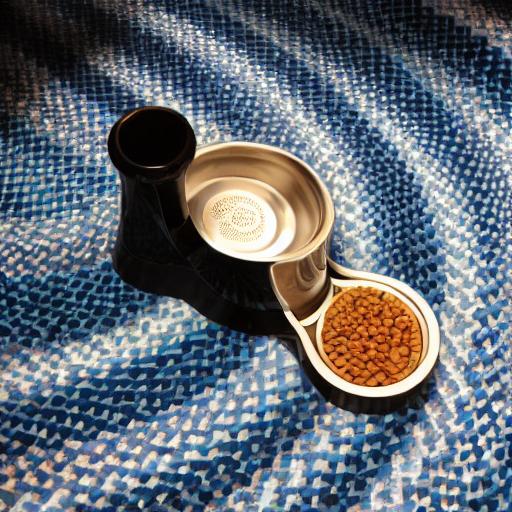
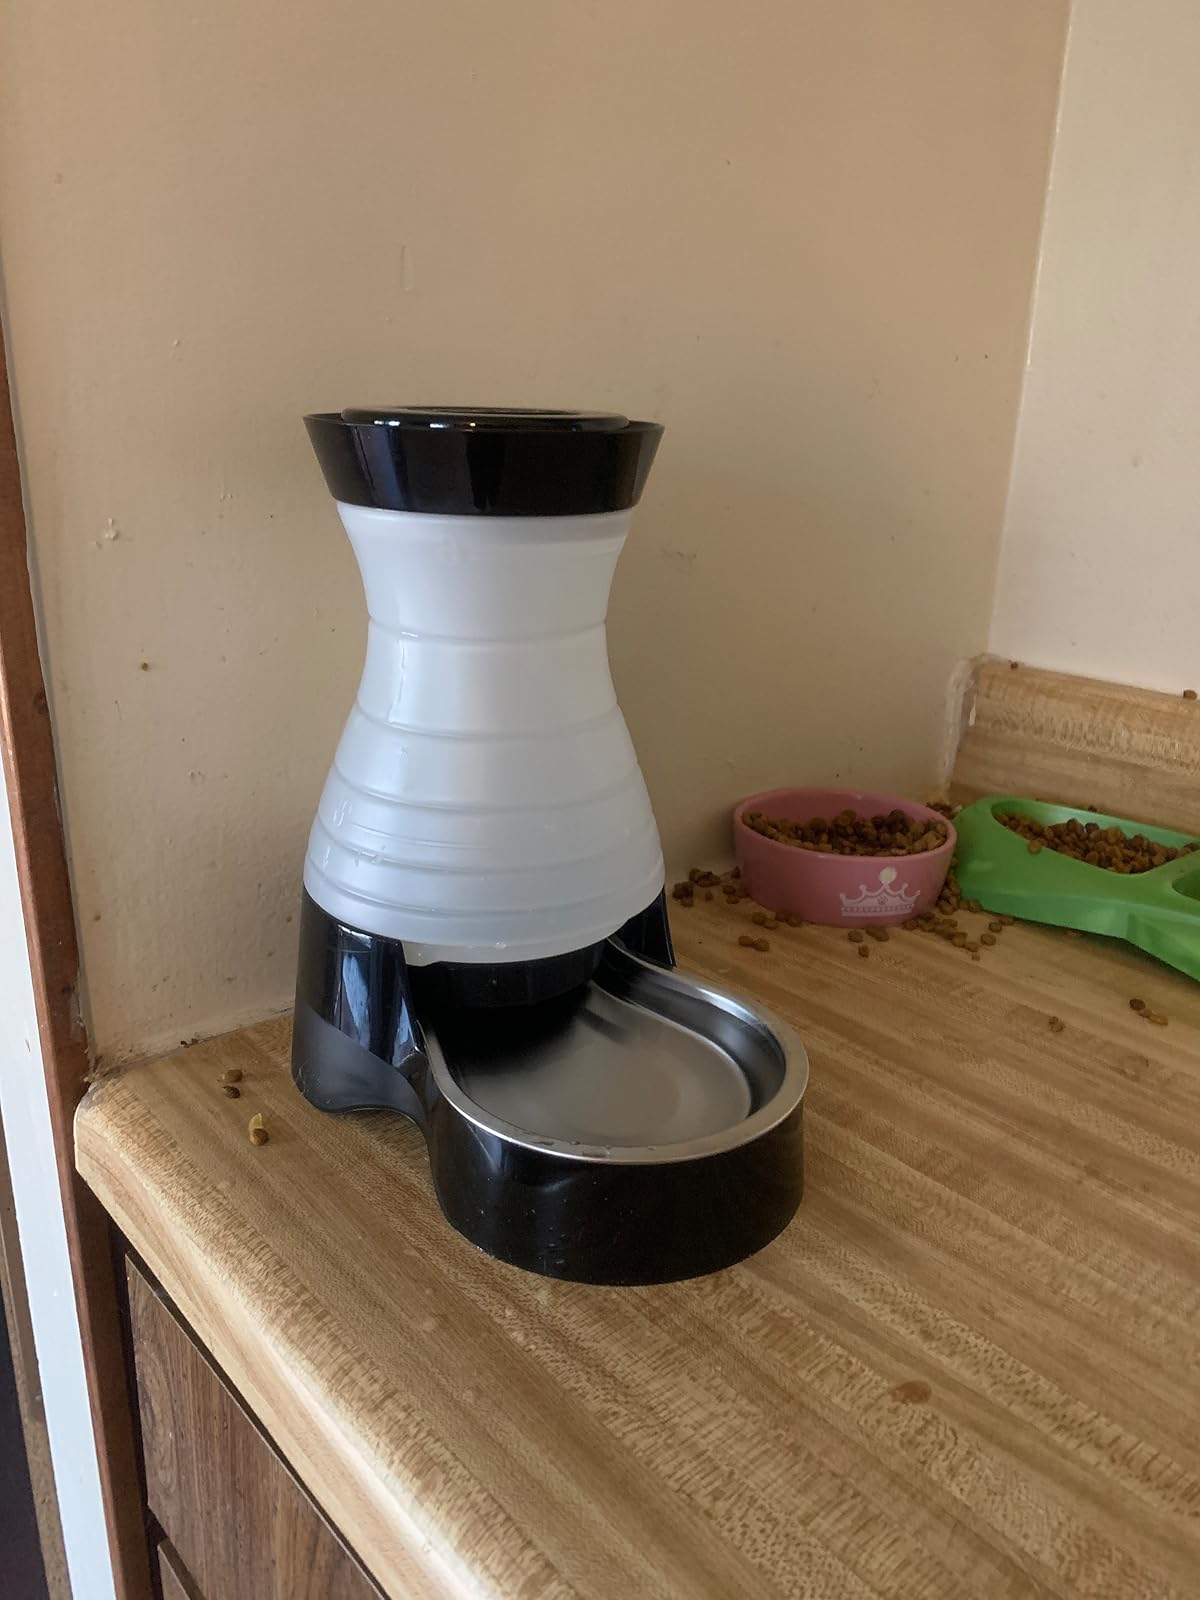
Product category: items_bowl
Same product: no